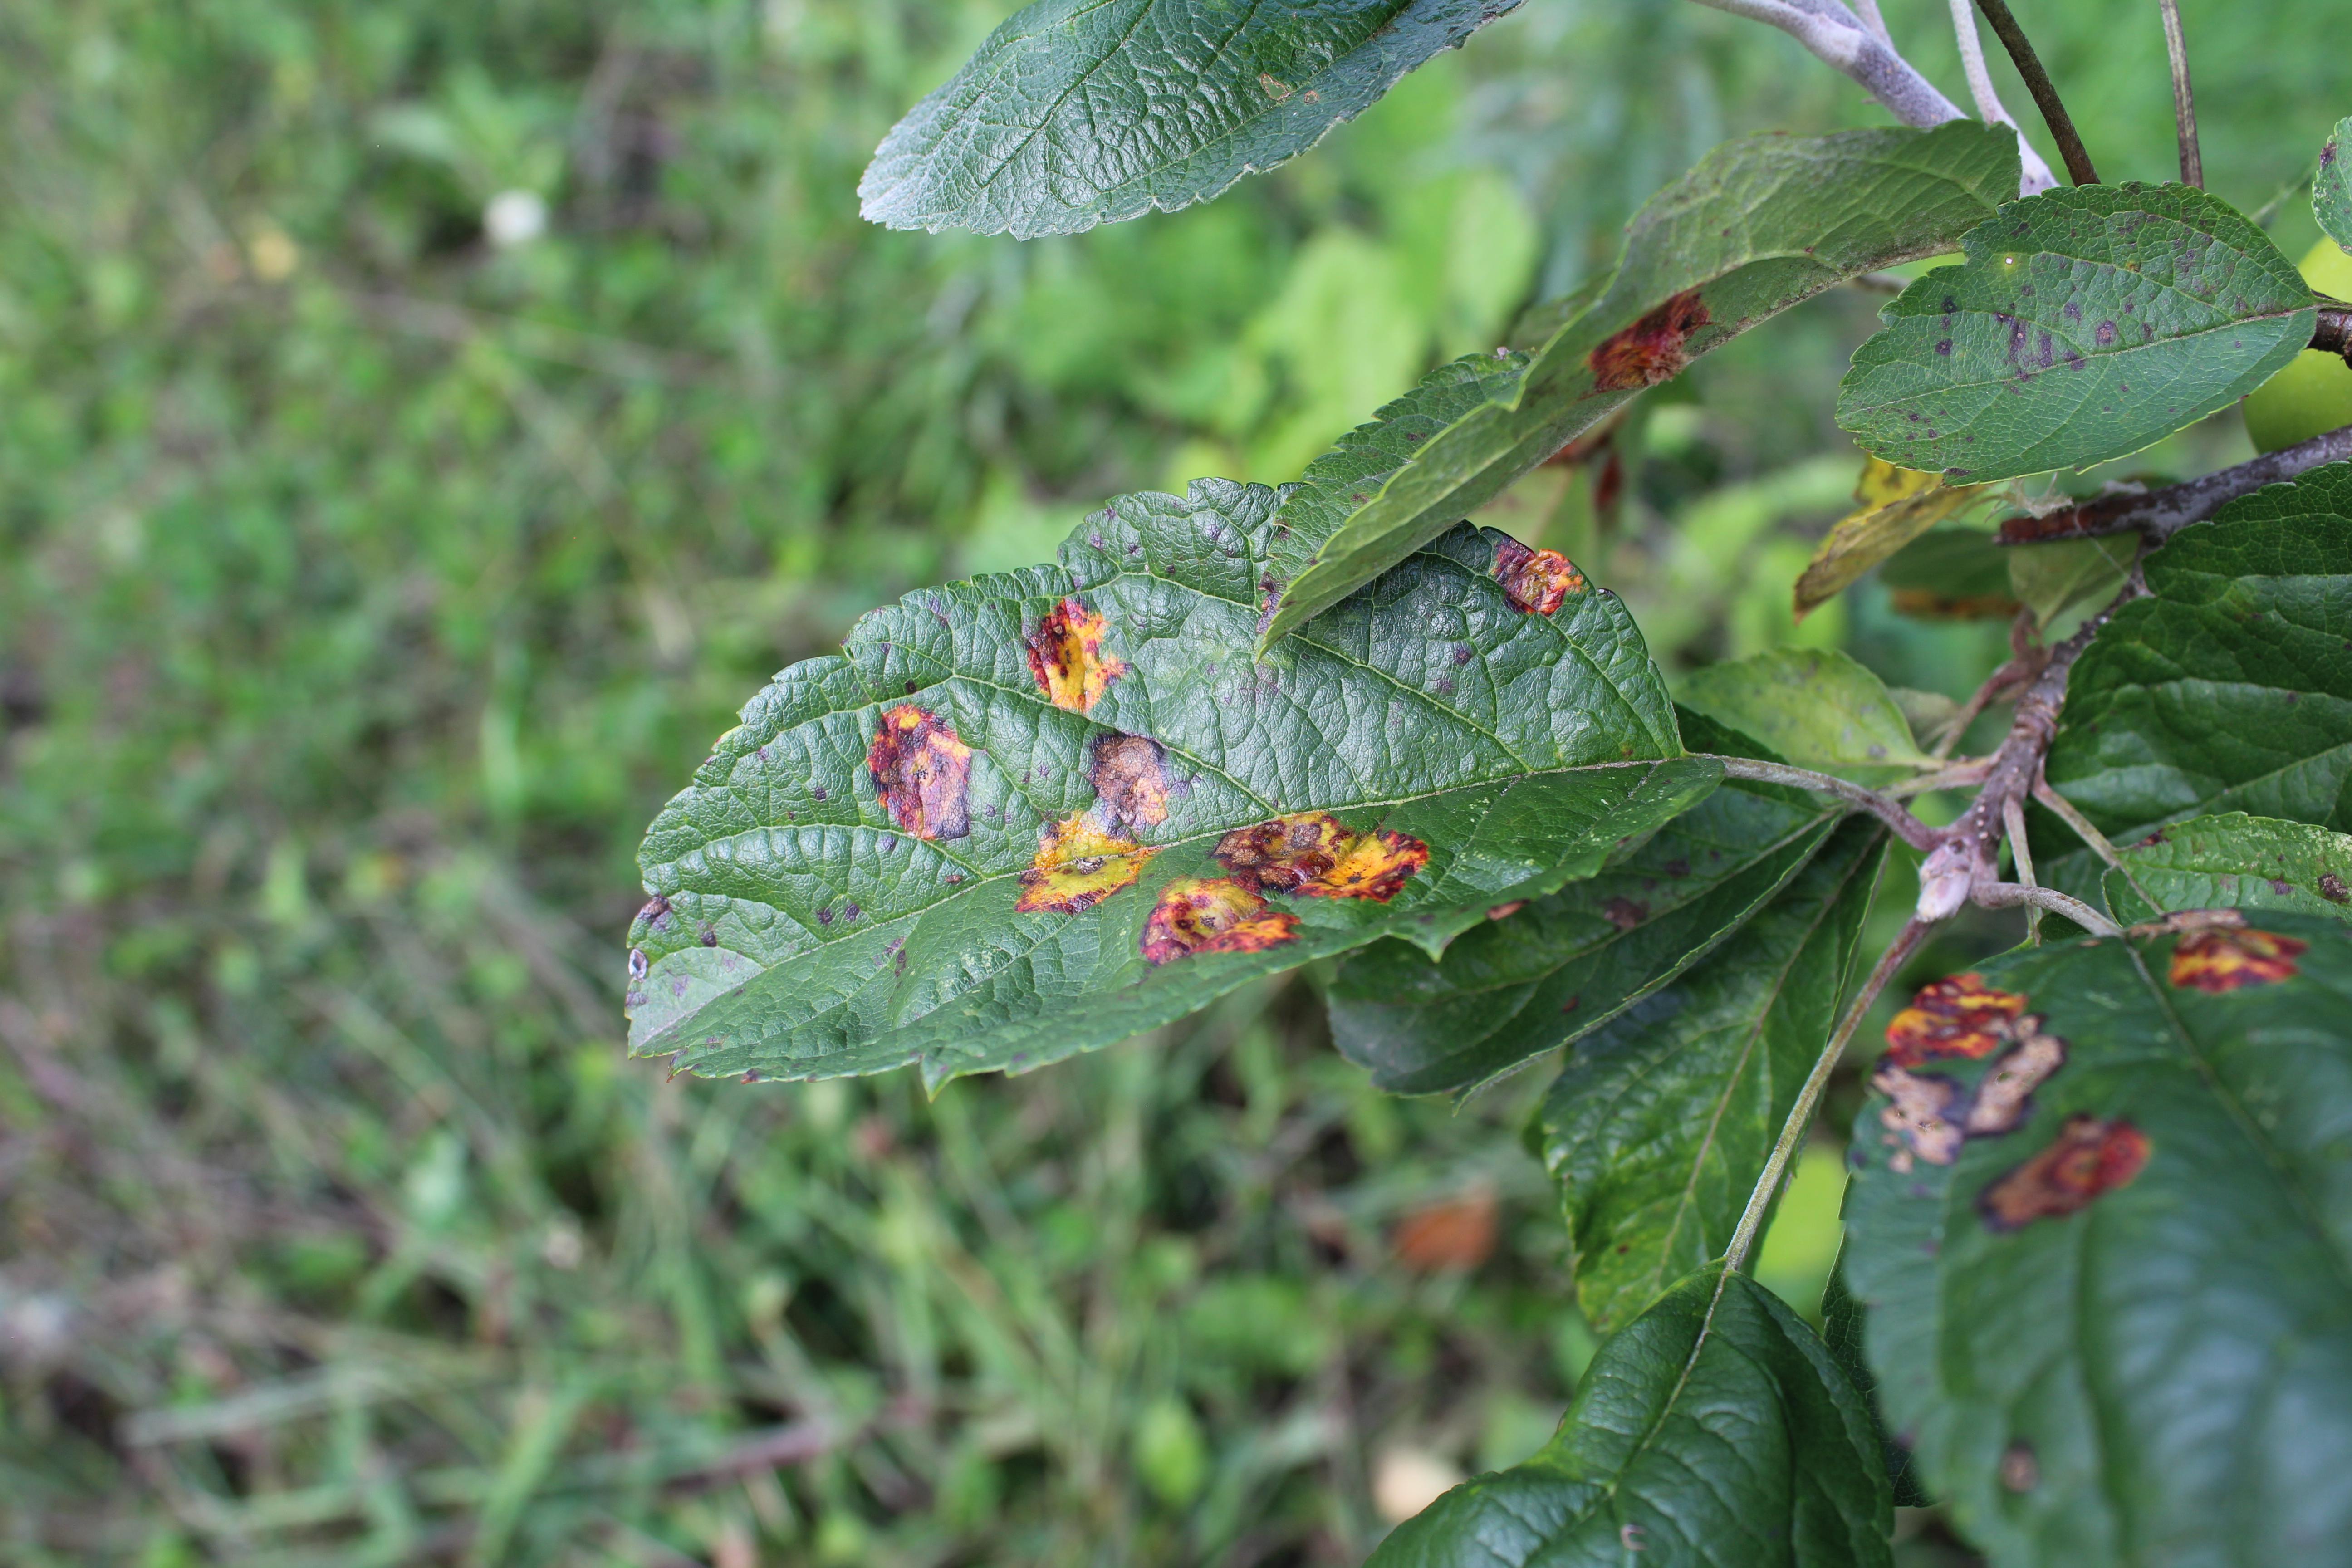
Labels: rust